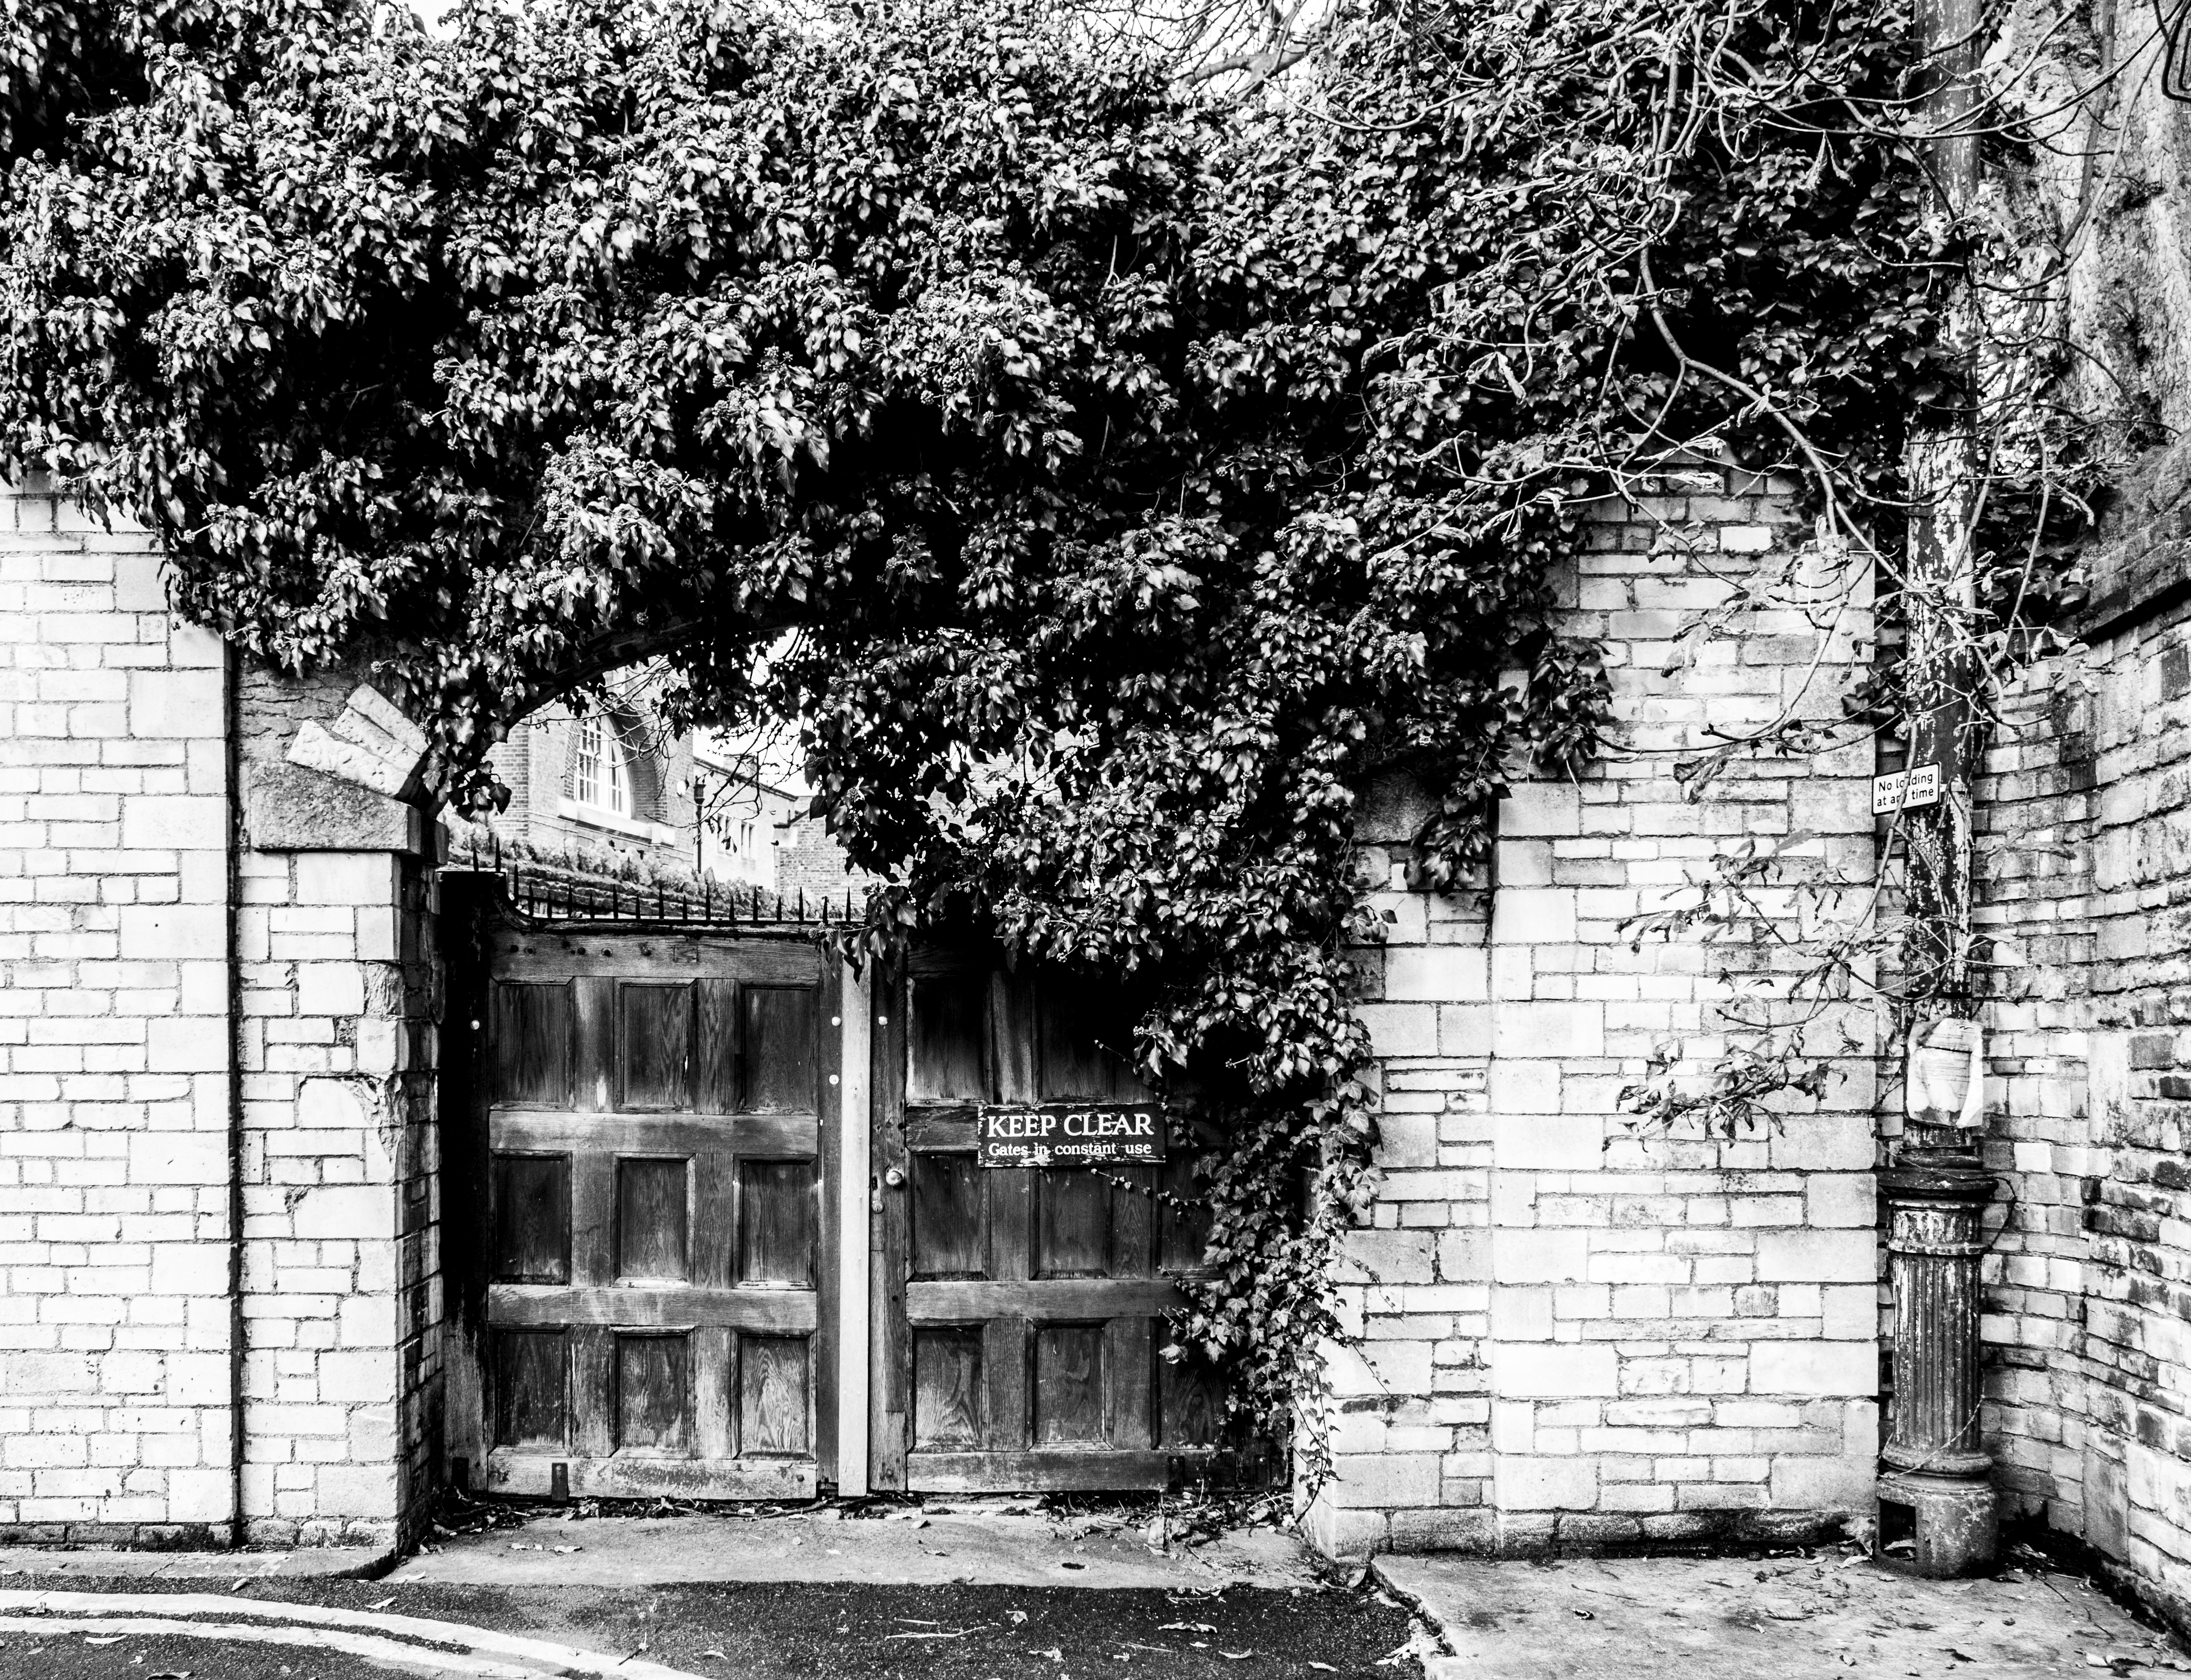
tree, black and white, white, street, house, home, wall, monochrome, uk, peterborough, urban area, monochrome photography